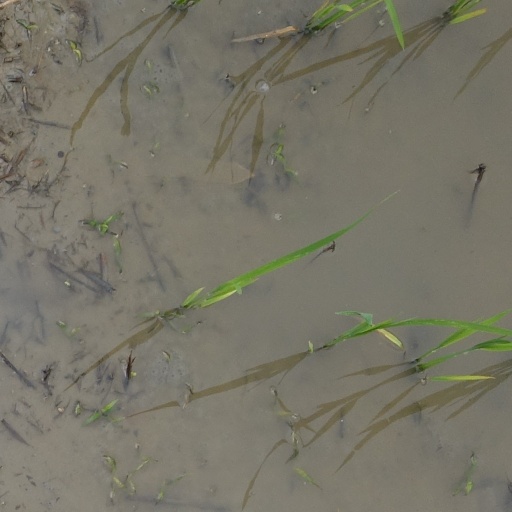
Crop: rice